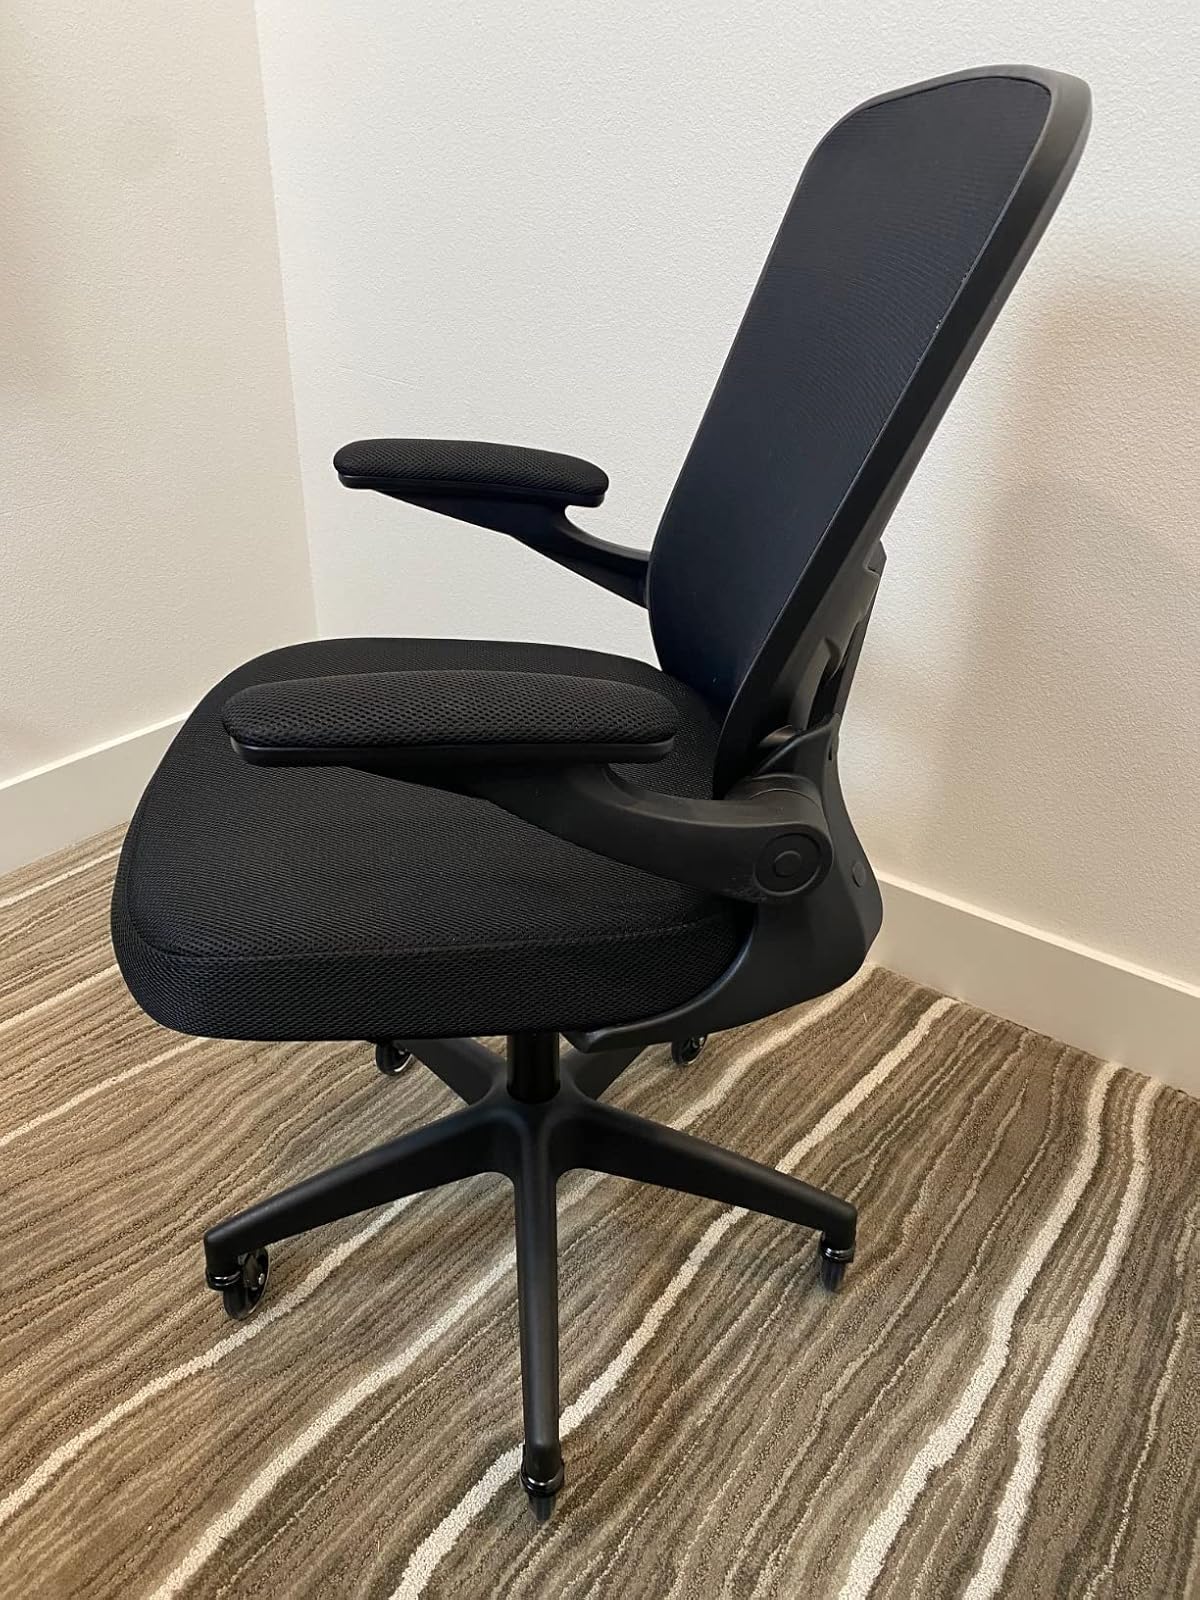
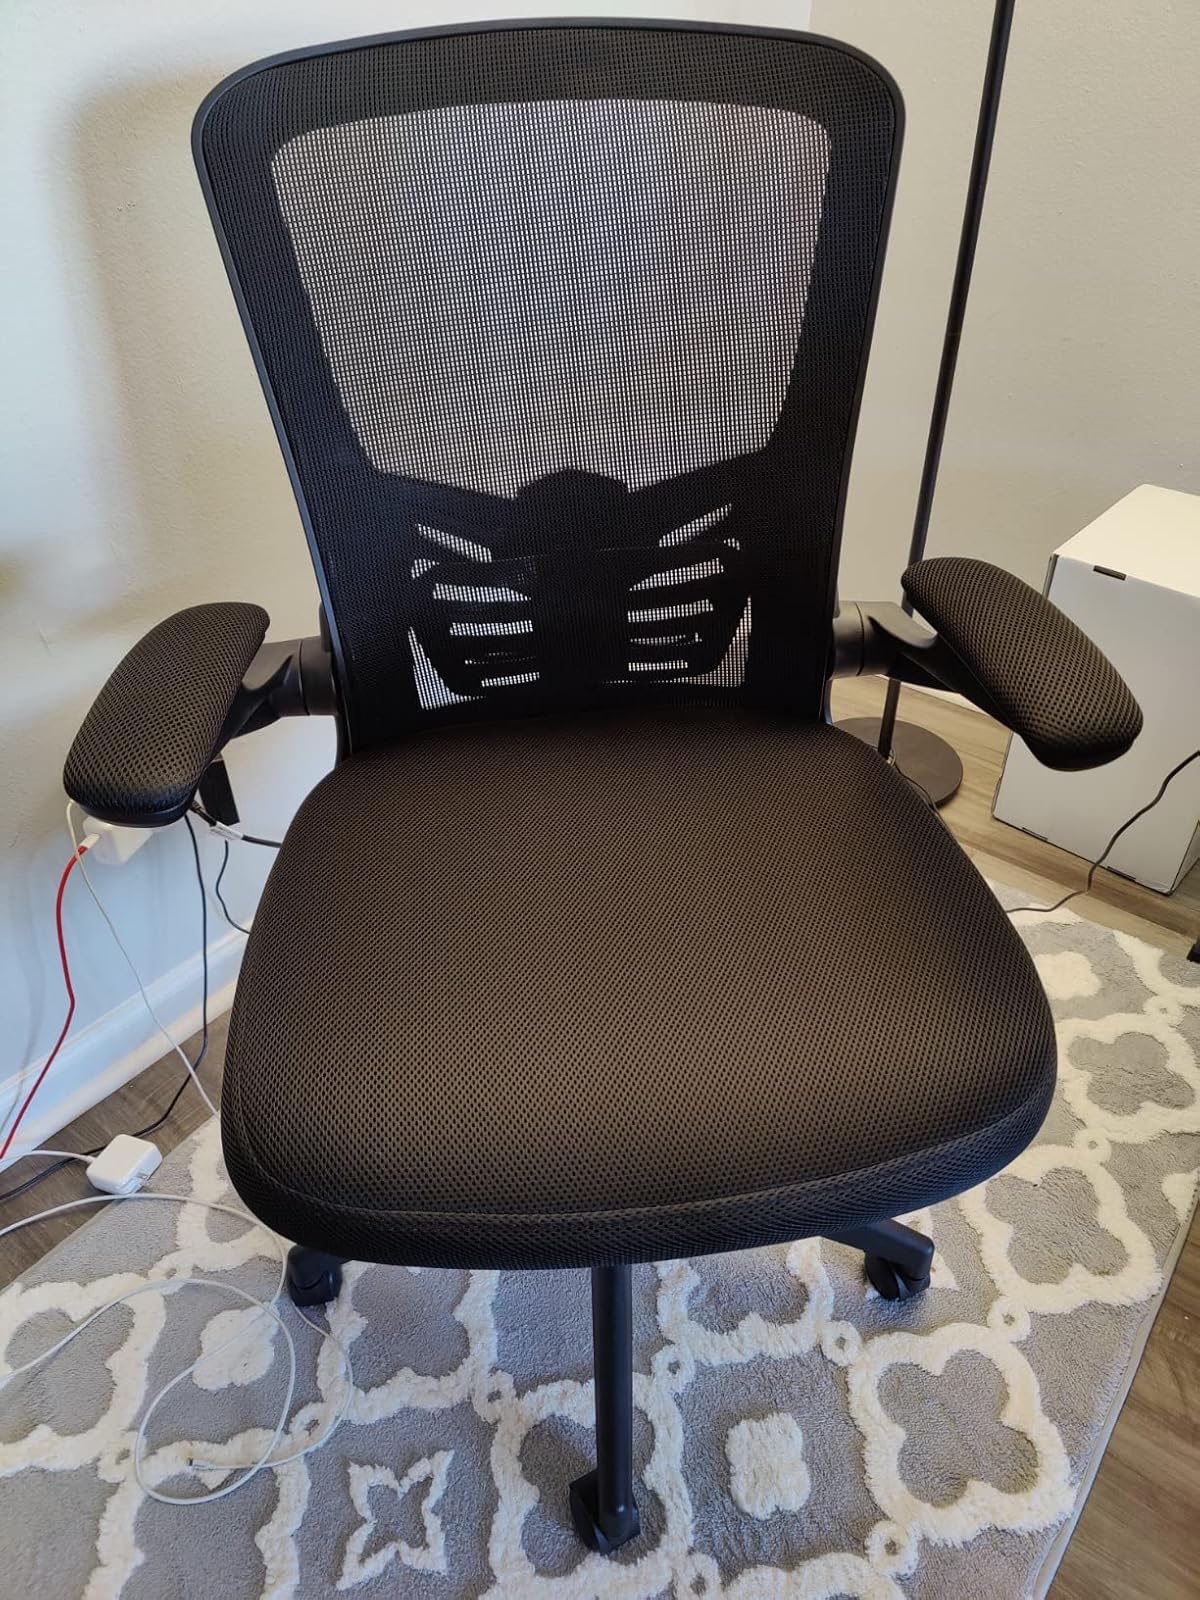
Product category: items_chair
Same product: yes